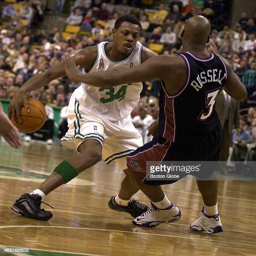
basketball small forward tries to keep a ball from basketball player during the second period